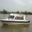
Label: ship